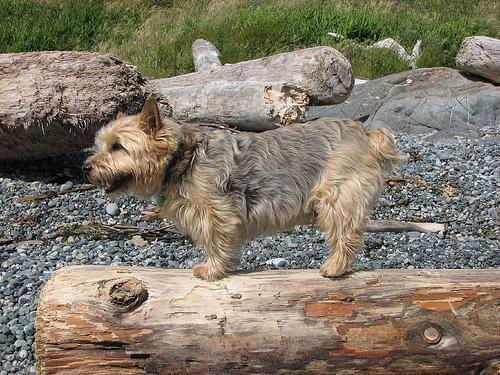
Norwich_terrier